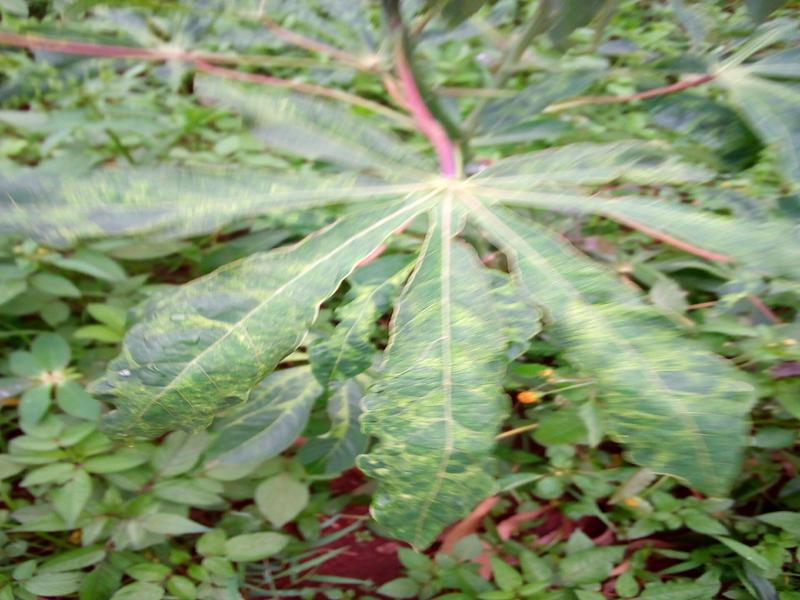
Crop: cassava
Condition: mosaic_disease